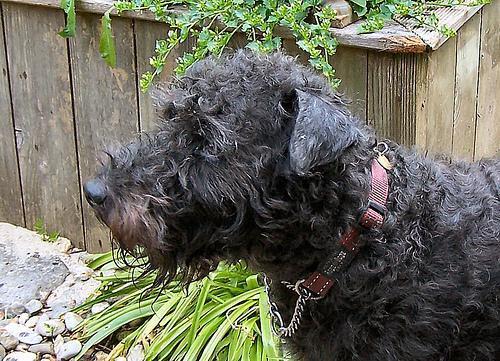
Lakeland_terrier